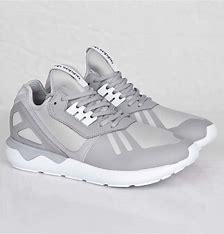
Brand: Adidas
Model: Tubular Runner